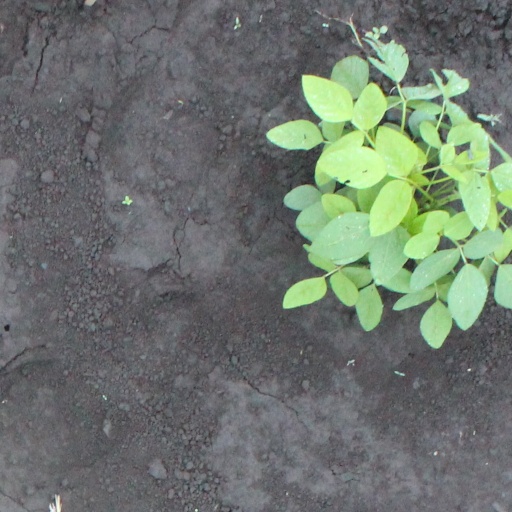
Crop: soybean